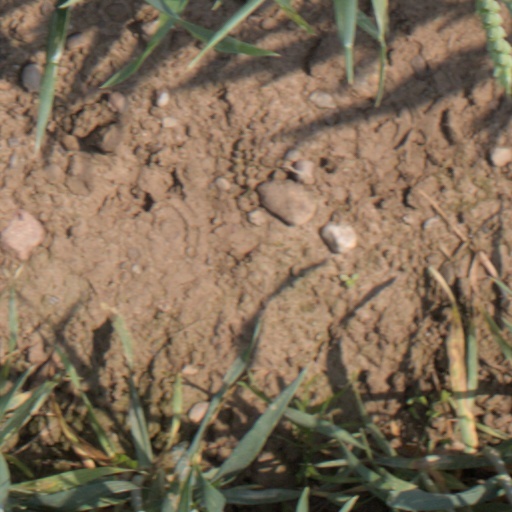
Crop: wheat